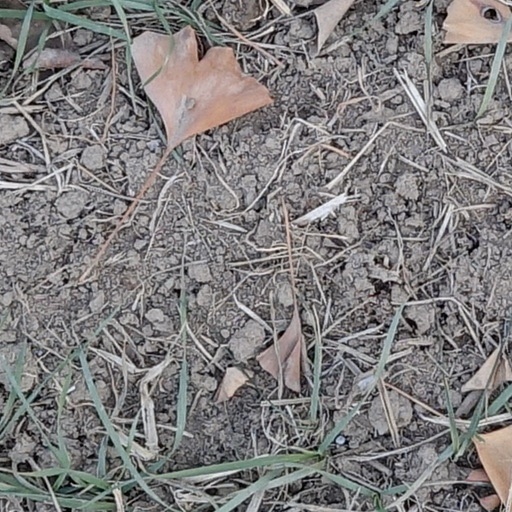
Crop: wheat